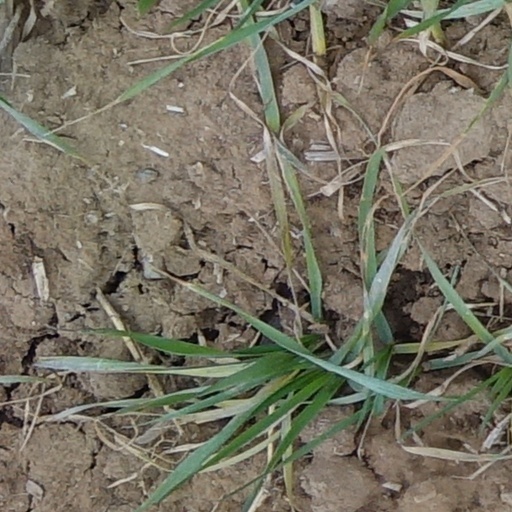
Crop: wheat